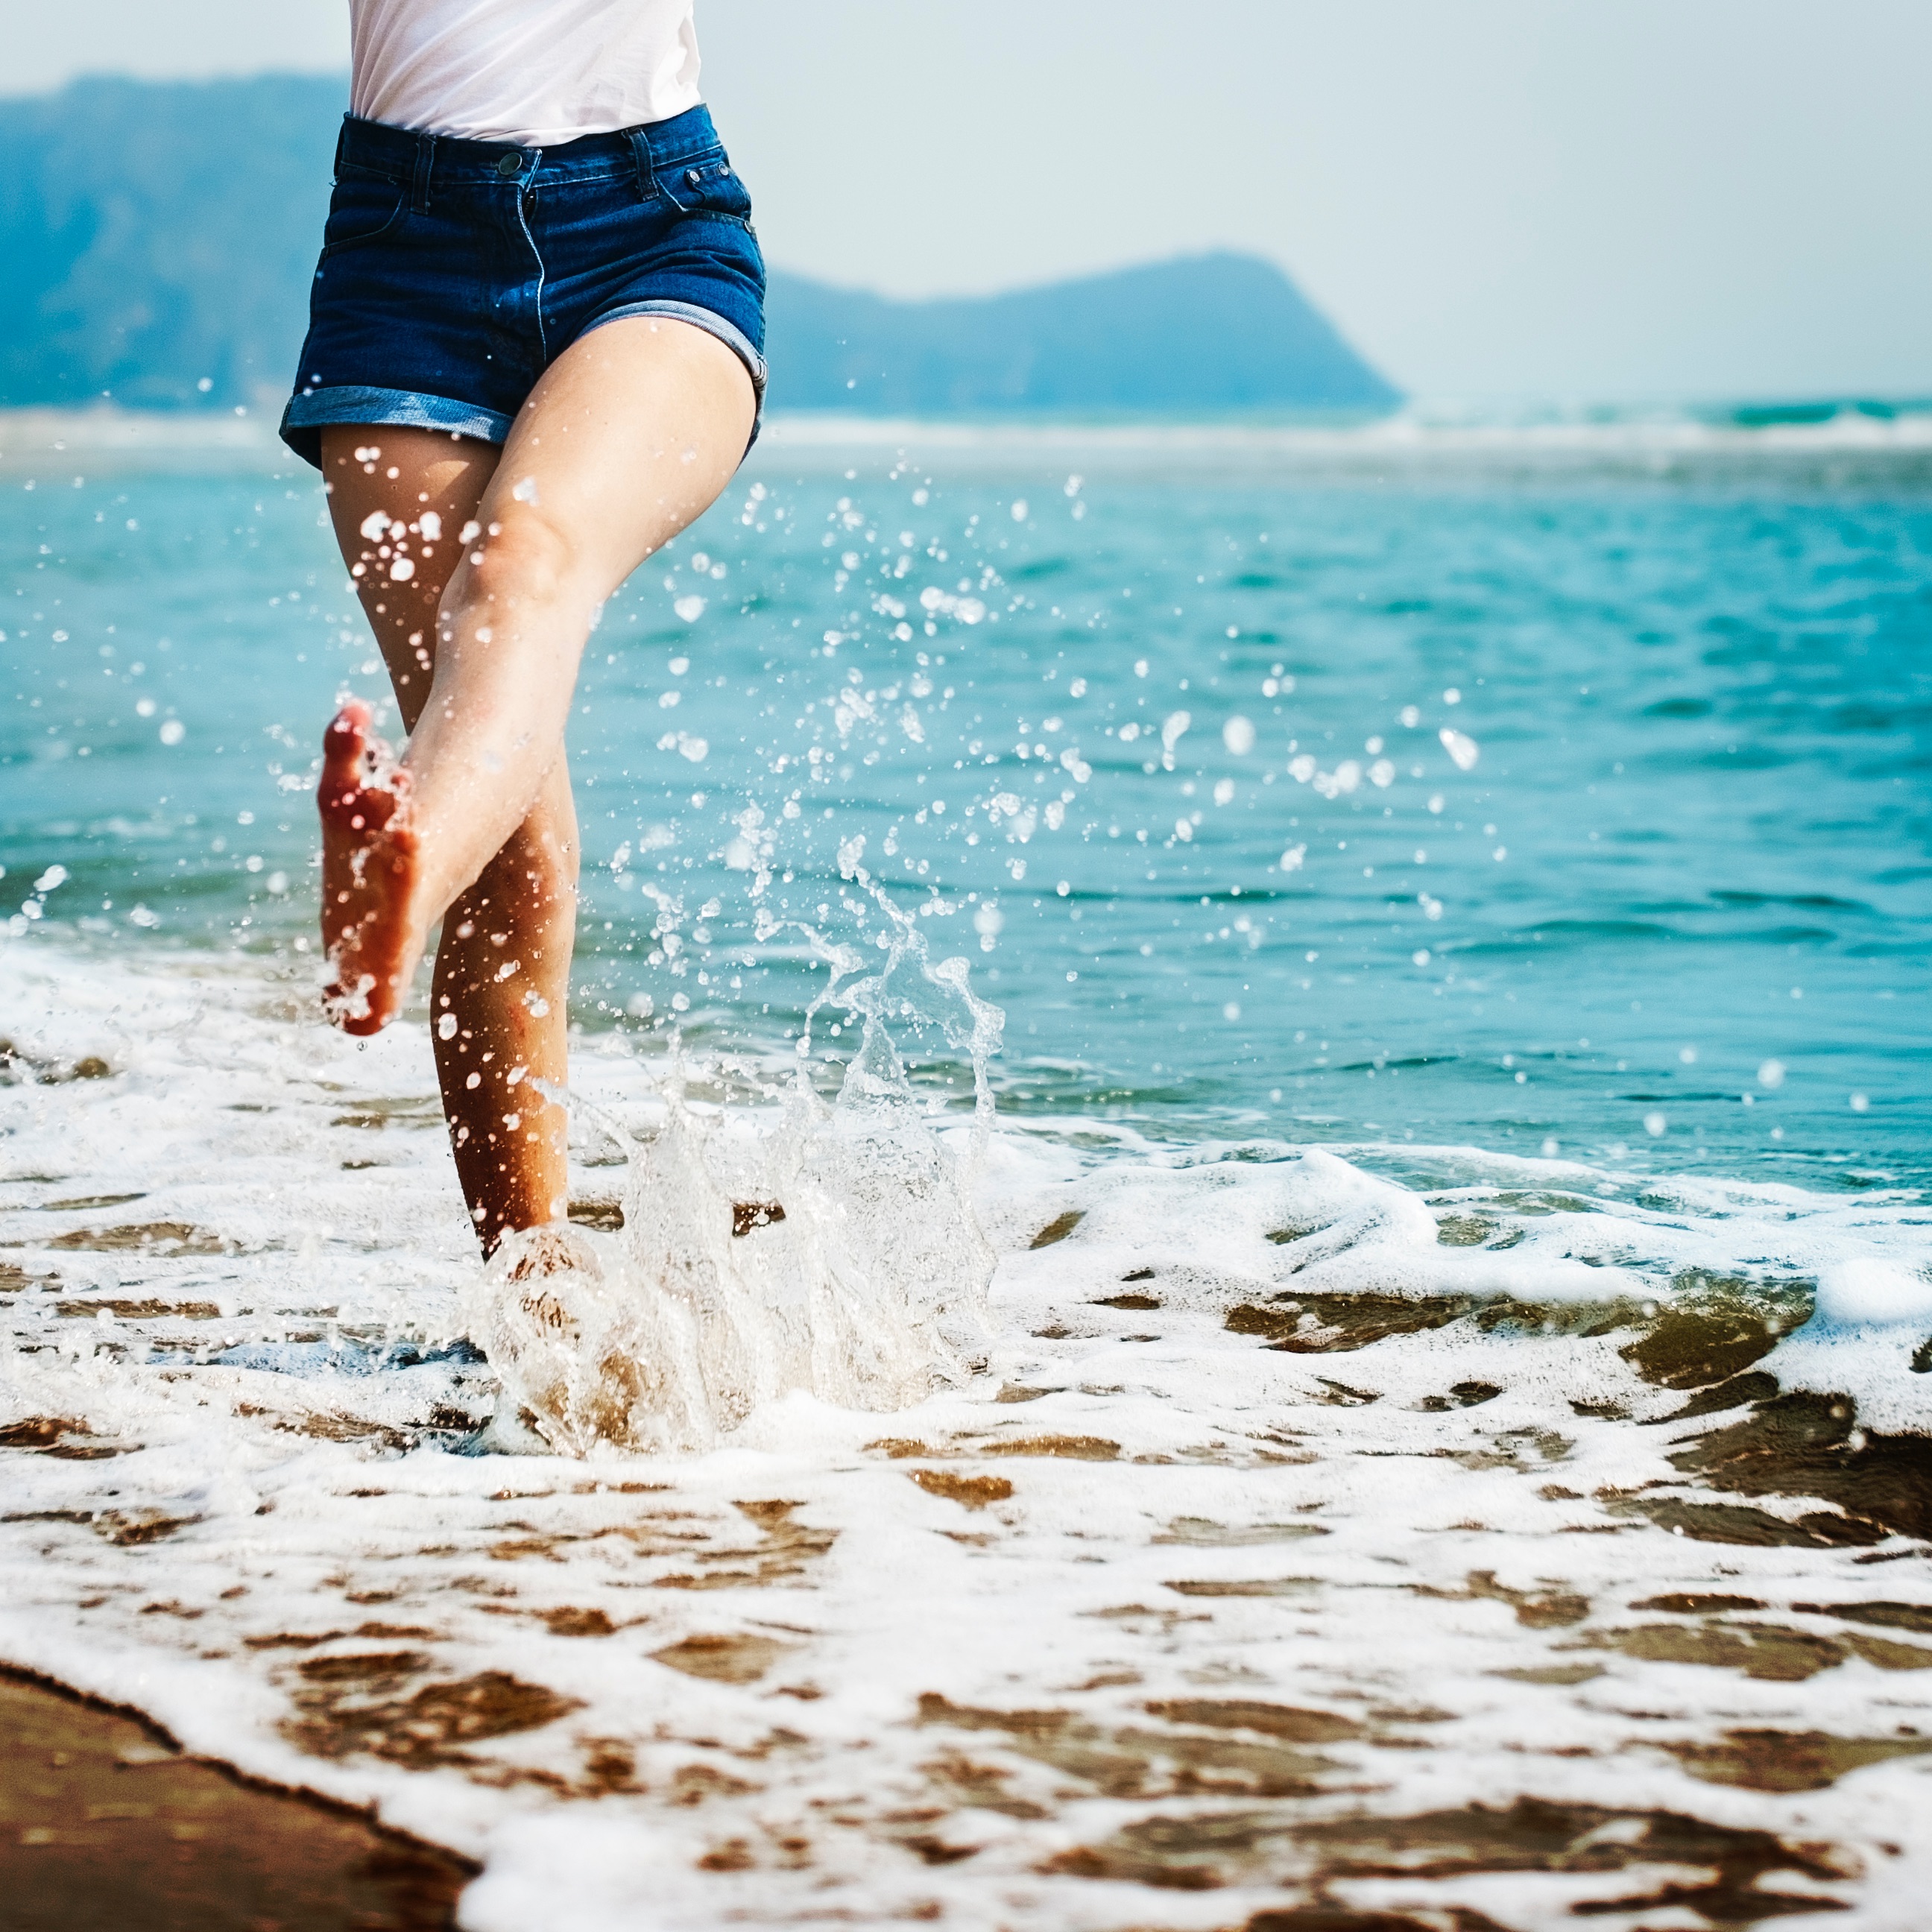
beach, sea, coast, water, sand, ocean, shore, wave, vacation, leg, season, body of water, beauty, wind wave